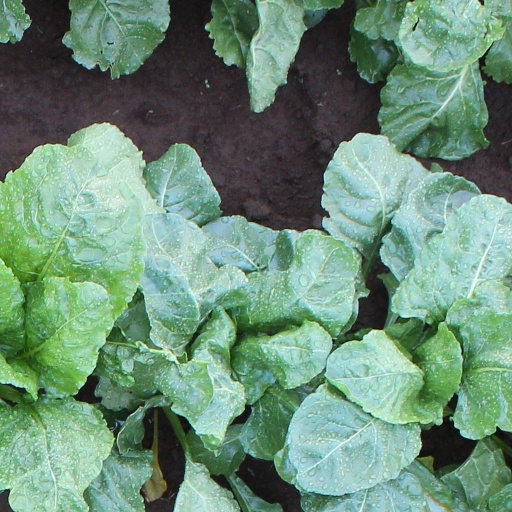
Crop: sugar beet